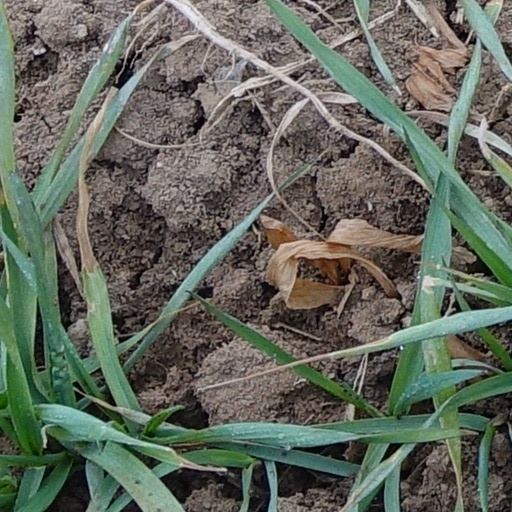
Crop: wheat